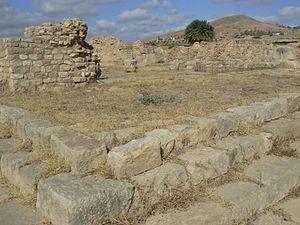
esplanade à Bulla Regia, vers les thermes, avec les boutiques du marché
Bulla Regia est un site archéologique situé dans le nord-ouest de la Tunisie, plus précisément au lieu-dit anciennement dénommé Hammam-Derradji — ce toponyme fixé par l'archéologue, diplomate et membre de l'Institut de France, Charles-Joseph Tissot, n'étant plus usité depuis Gilbert Charles-Picard — à 5 kilomètres au nord de Jendouba.